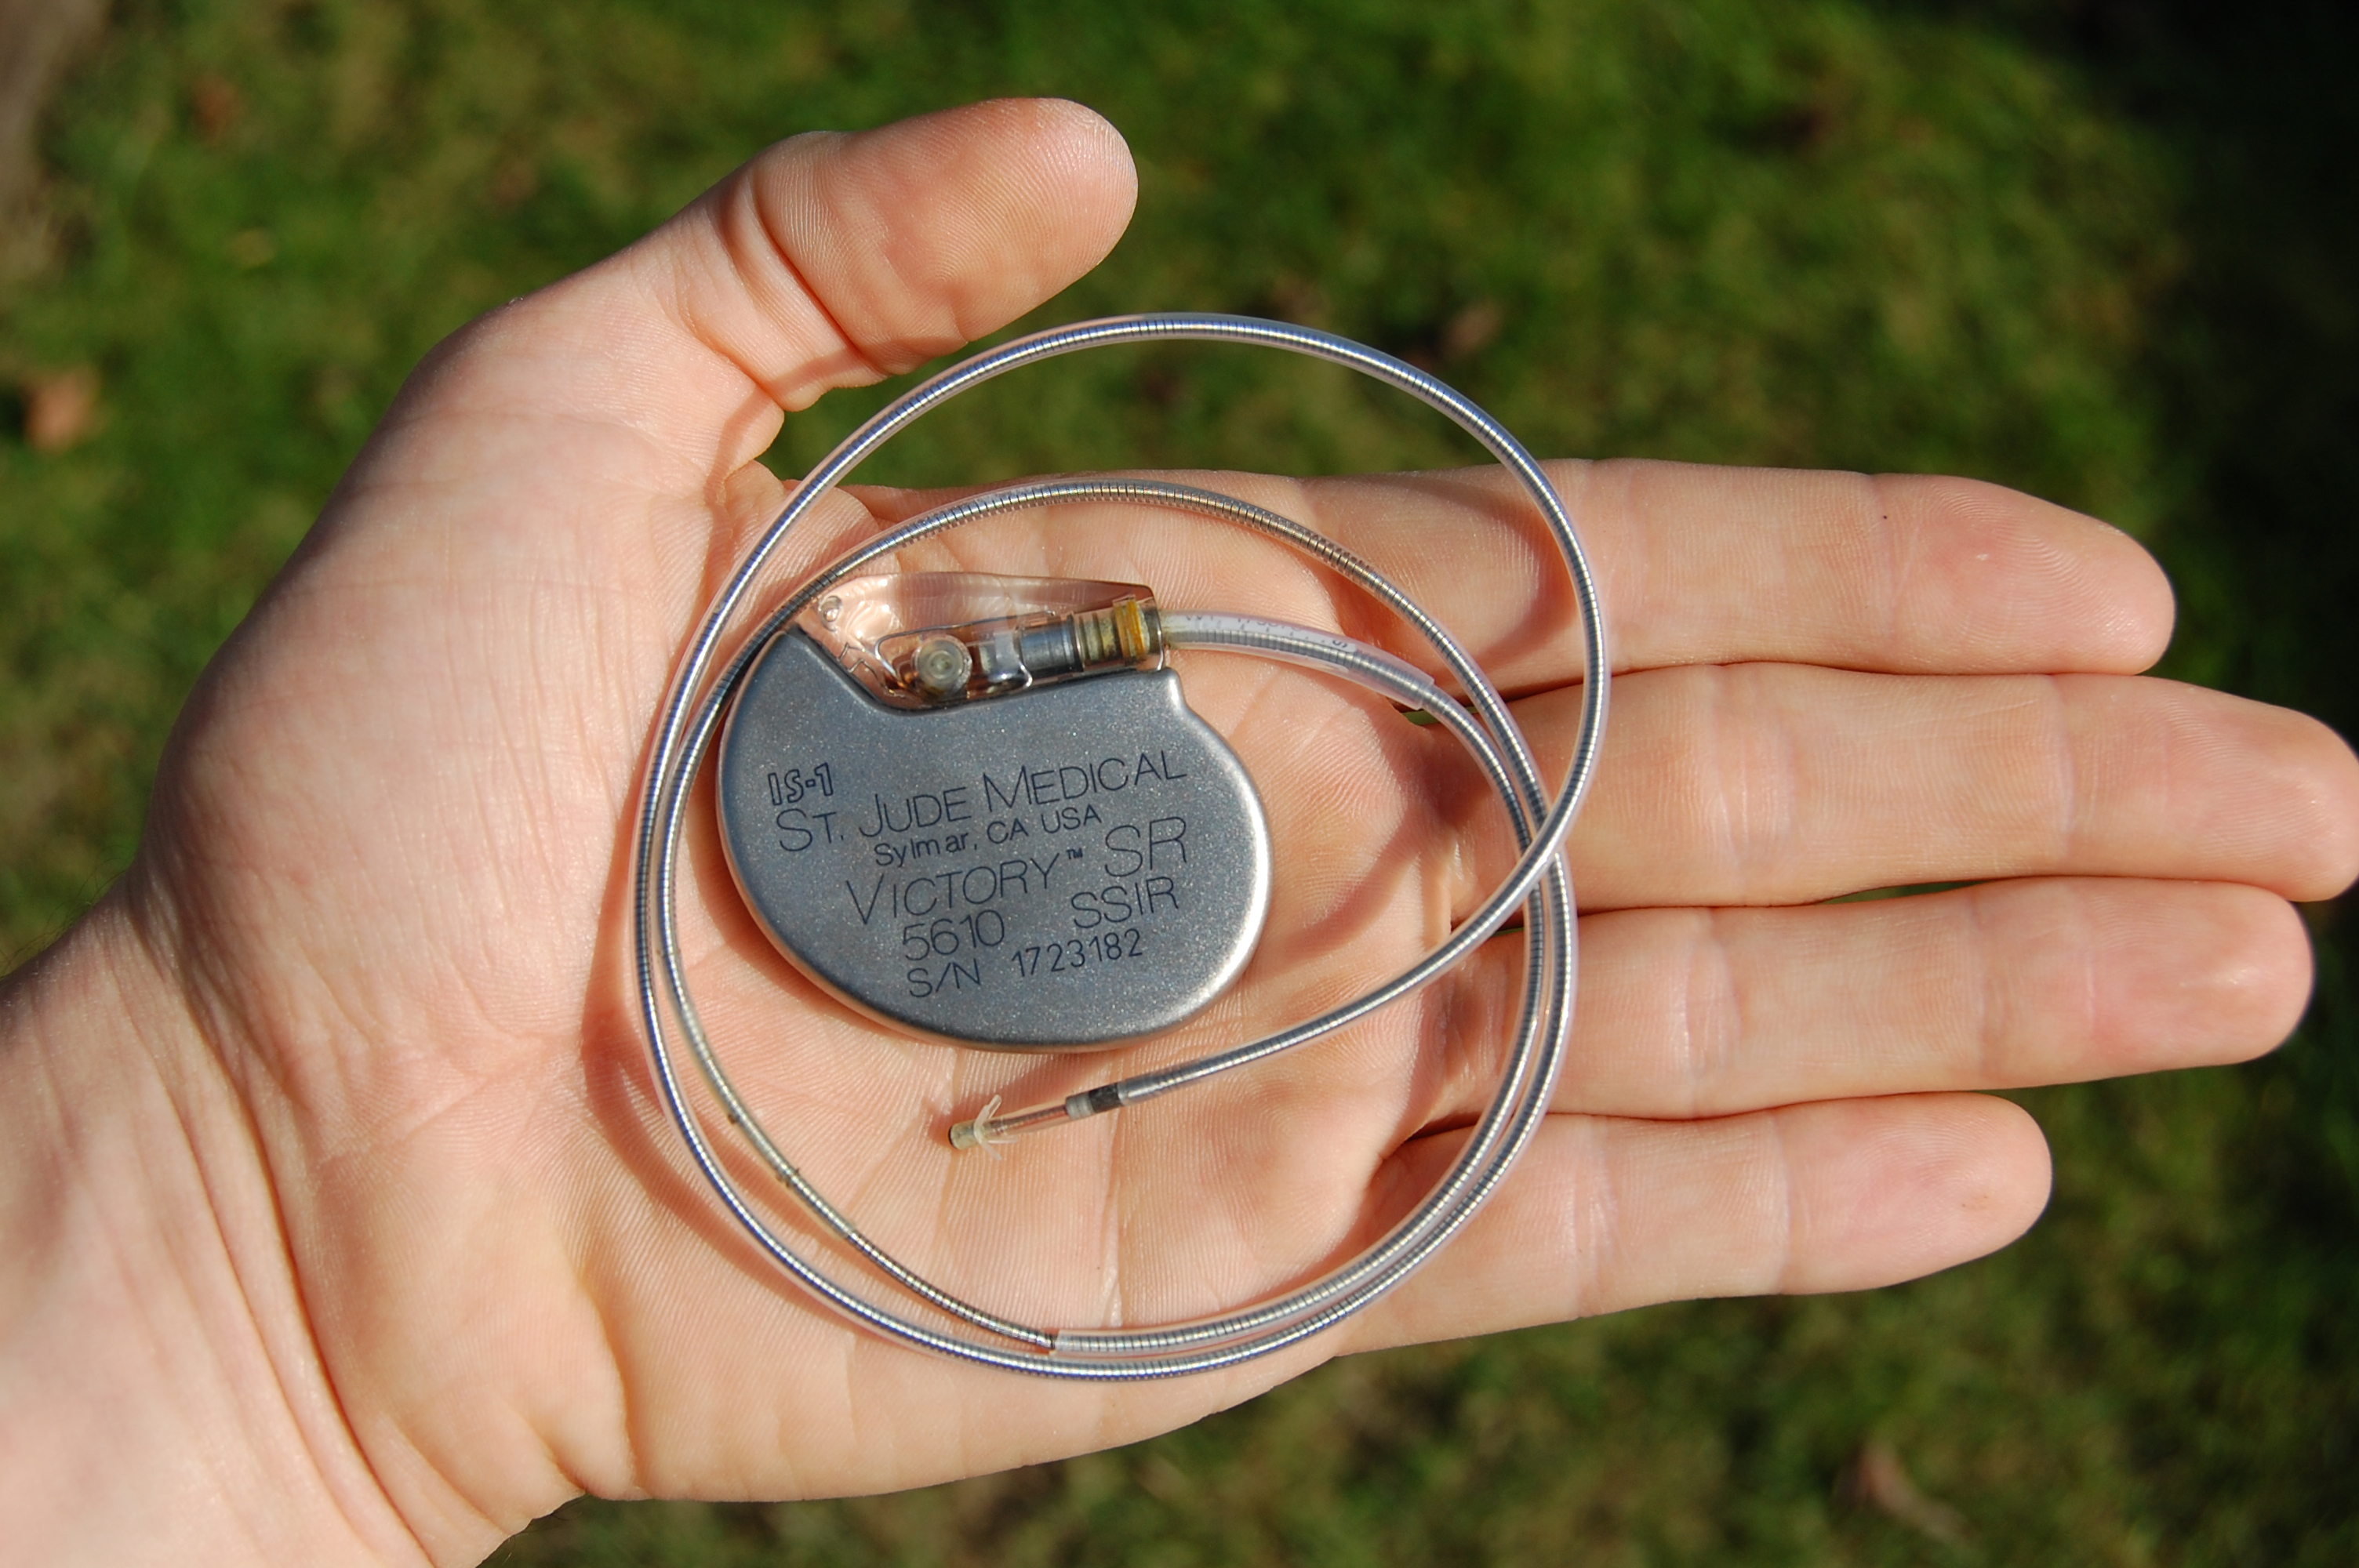
An artificial pacemaker ([ID]) from St. Jude Medical, with electrode.
Specialty: biomedical engineering / devices
Image credit: Steven Fruitsmaak